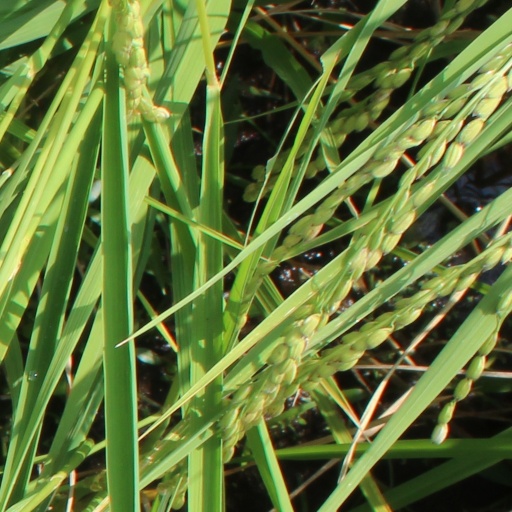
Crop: rice